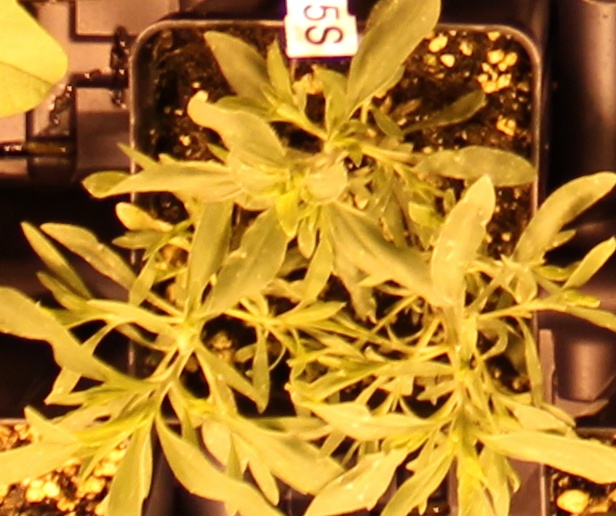
Label: Kochia